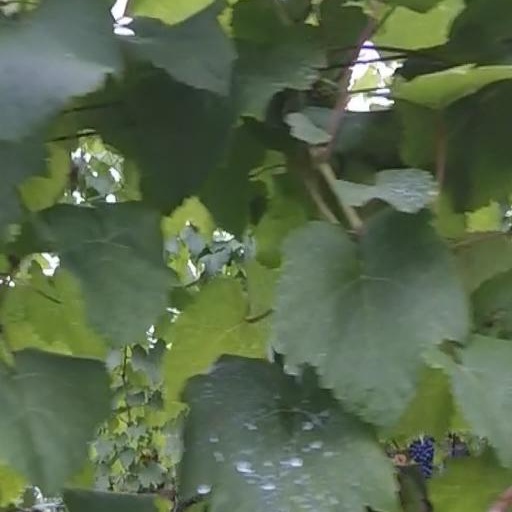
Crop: grape